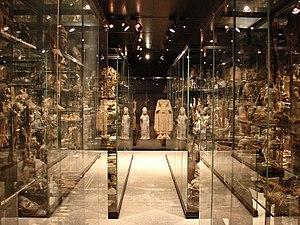
Le museum Rietberg est un musée des beaux-arts de la ville de Zurich, il se situe dans le parc de la Villa Wesendonck. Le musée contient une importante collection d'œuvres africaines, islamiques et asiatiques.